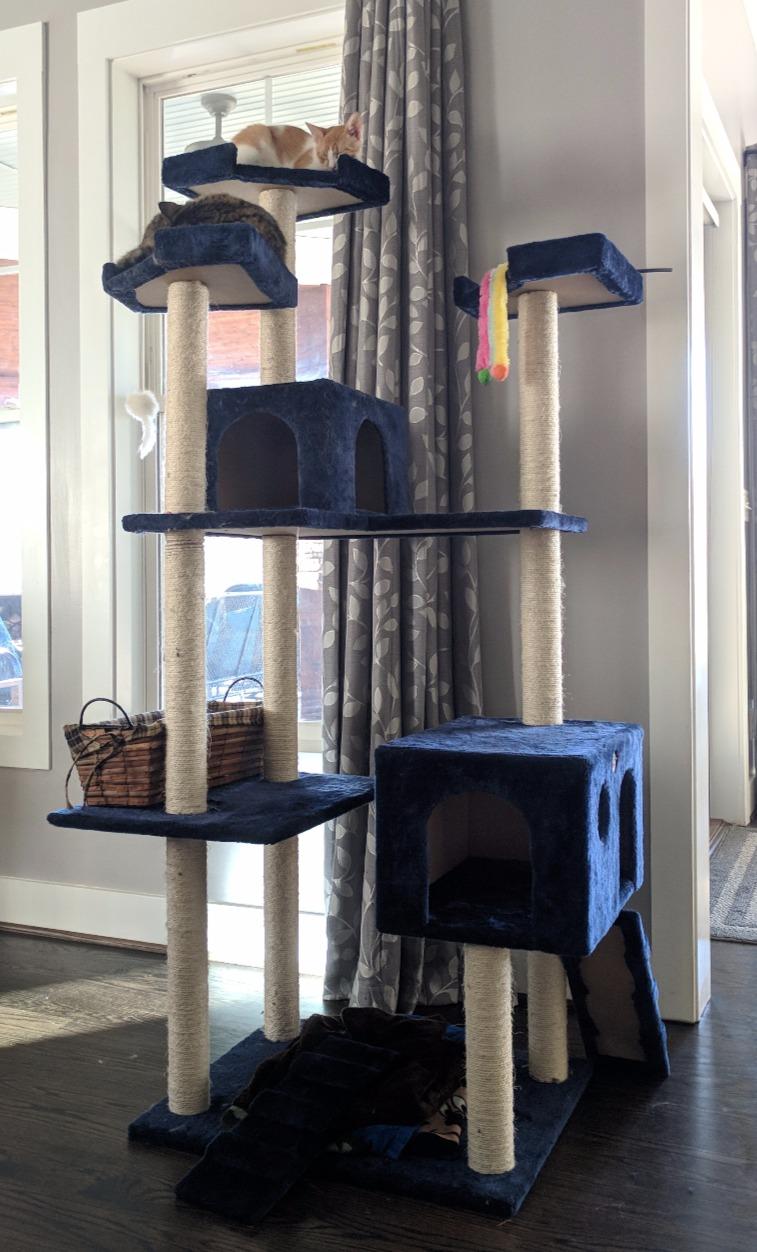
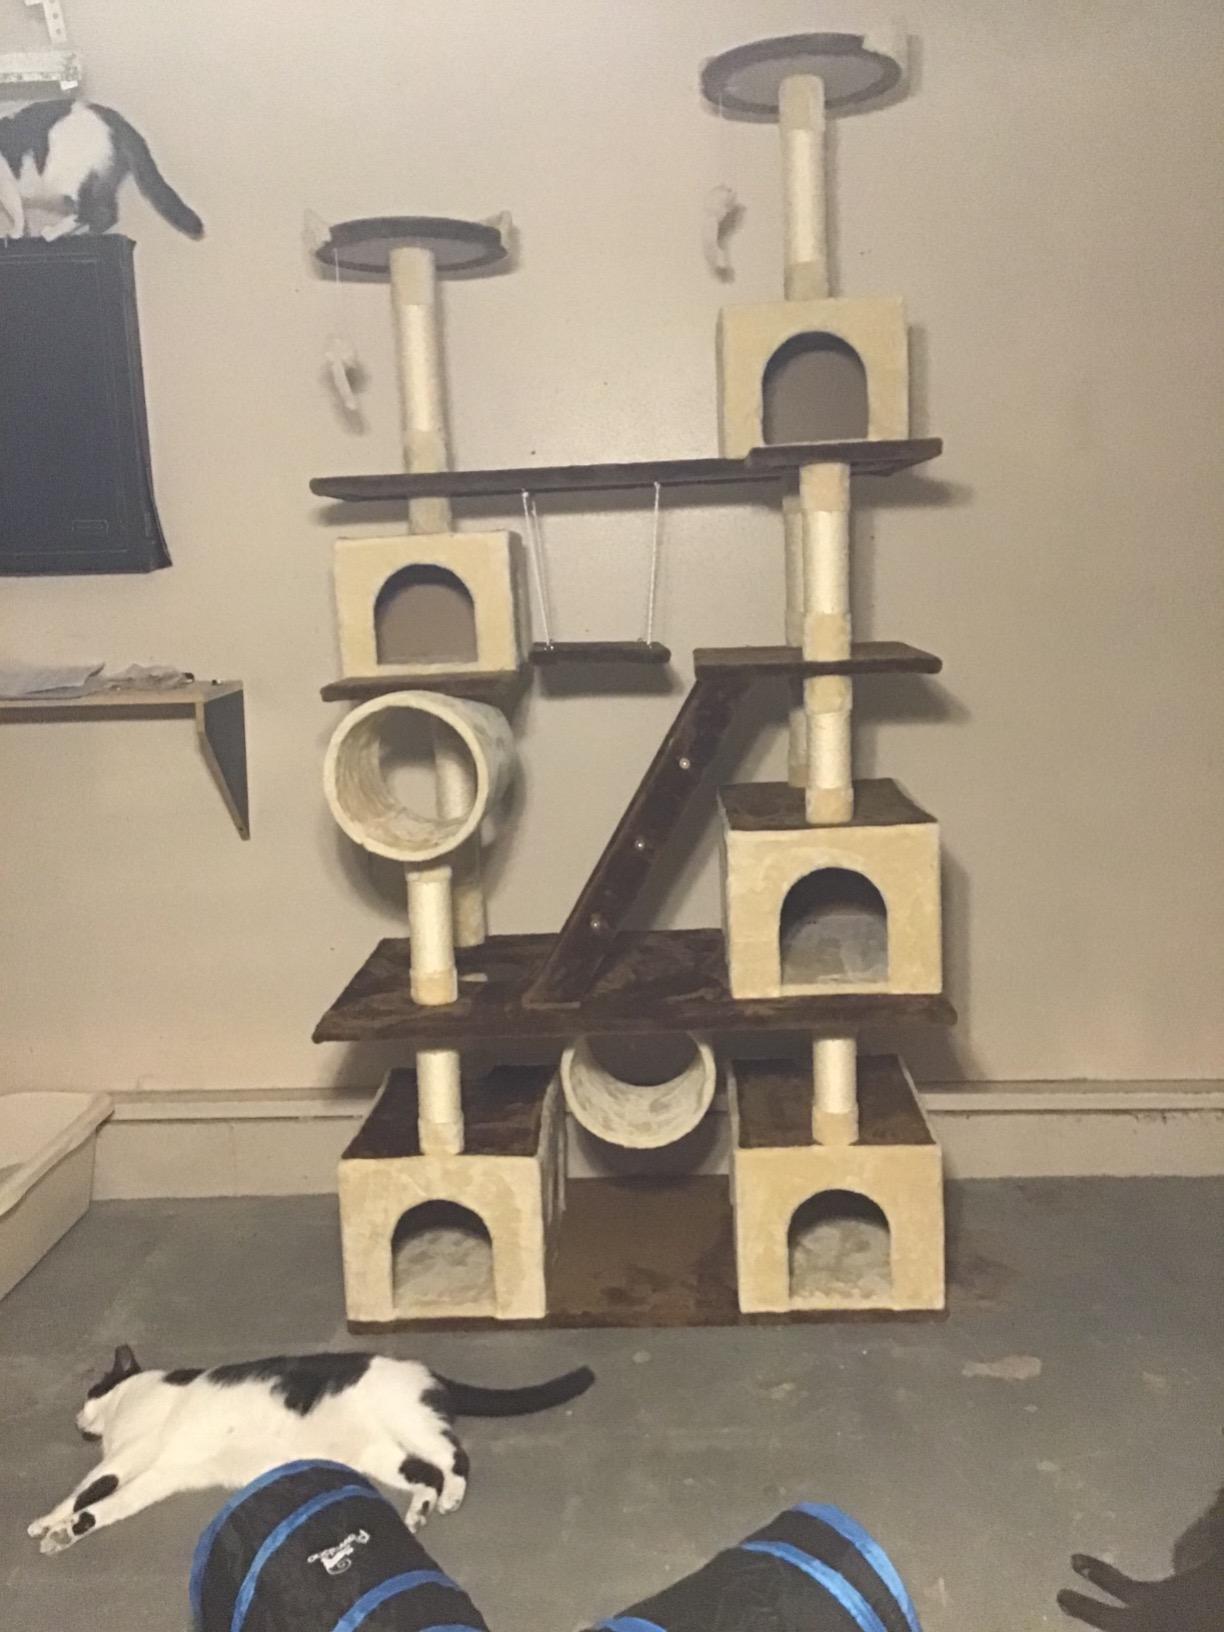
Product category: items_cat tree
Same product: no